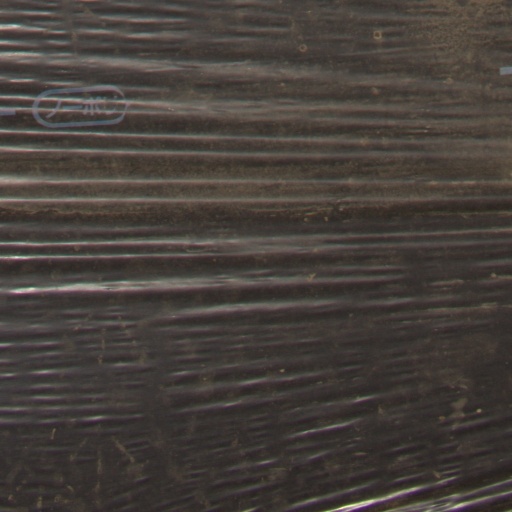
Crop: Jerusalem artichoke